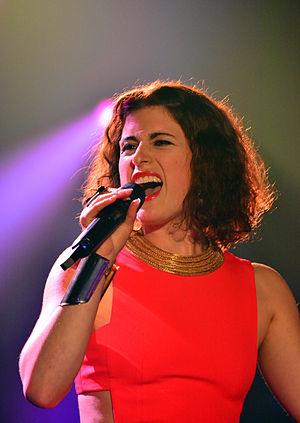
Ann Sophie Dürmeyer, dite Ann Sophie, née le 1ᵉʳ septembre 1990 à Londres, est une chanteuse allemande.